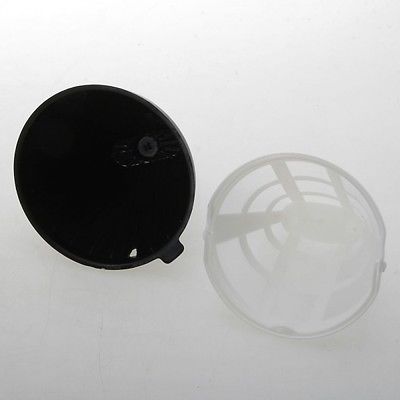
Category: coffee maker